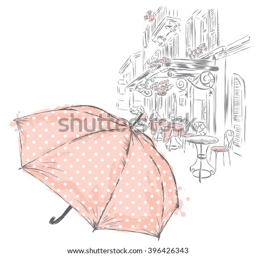
umbrella with polka dots on a city street .